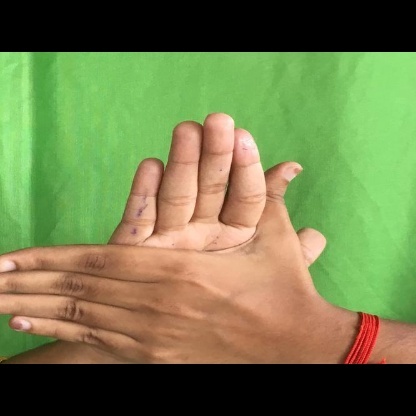
Mudra: Chakra